Commiphora myrrha

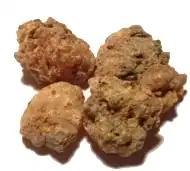
Myrrh, the hardened resin extracted from "Commiphora myrrha"

Myrrh extracted from "Commiphora myrrha" was a precious commodity in the ancient world, as it was used to create perfumes and incense. Myrrh was traditionally used in the ancient world as an insect repellent, incense for religious rituals and in embalming the dead. Physicians also took advantage of its medicinal properties, treating it for several ailments, including wounds, diseases such as leprosy and syphilis, and to help with digestion and menstruation.